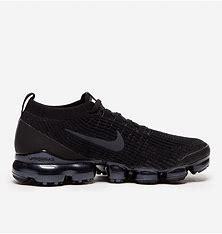
Brand: Nike
Model: Air Vapormax 2023 Flyknit